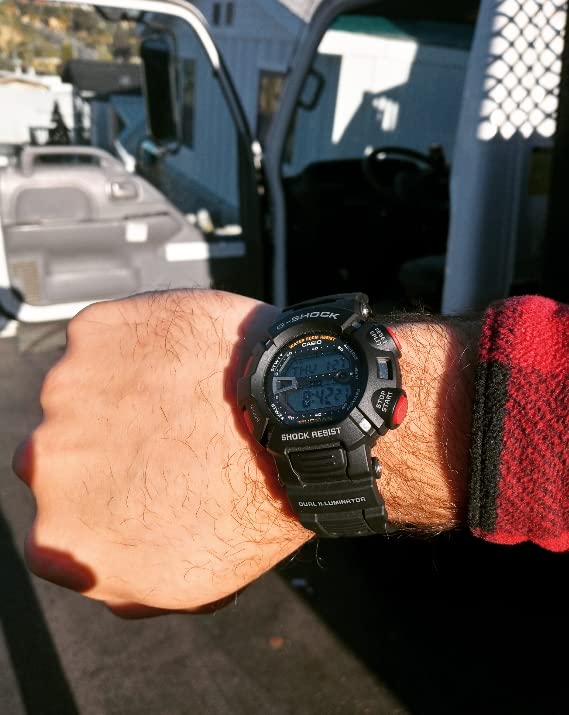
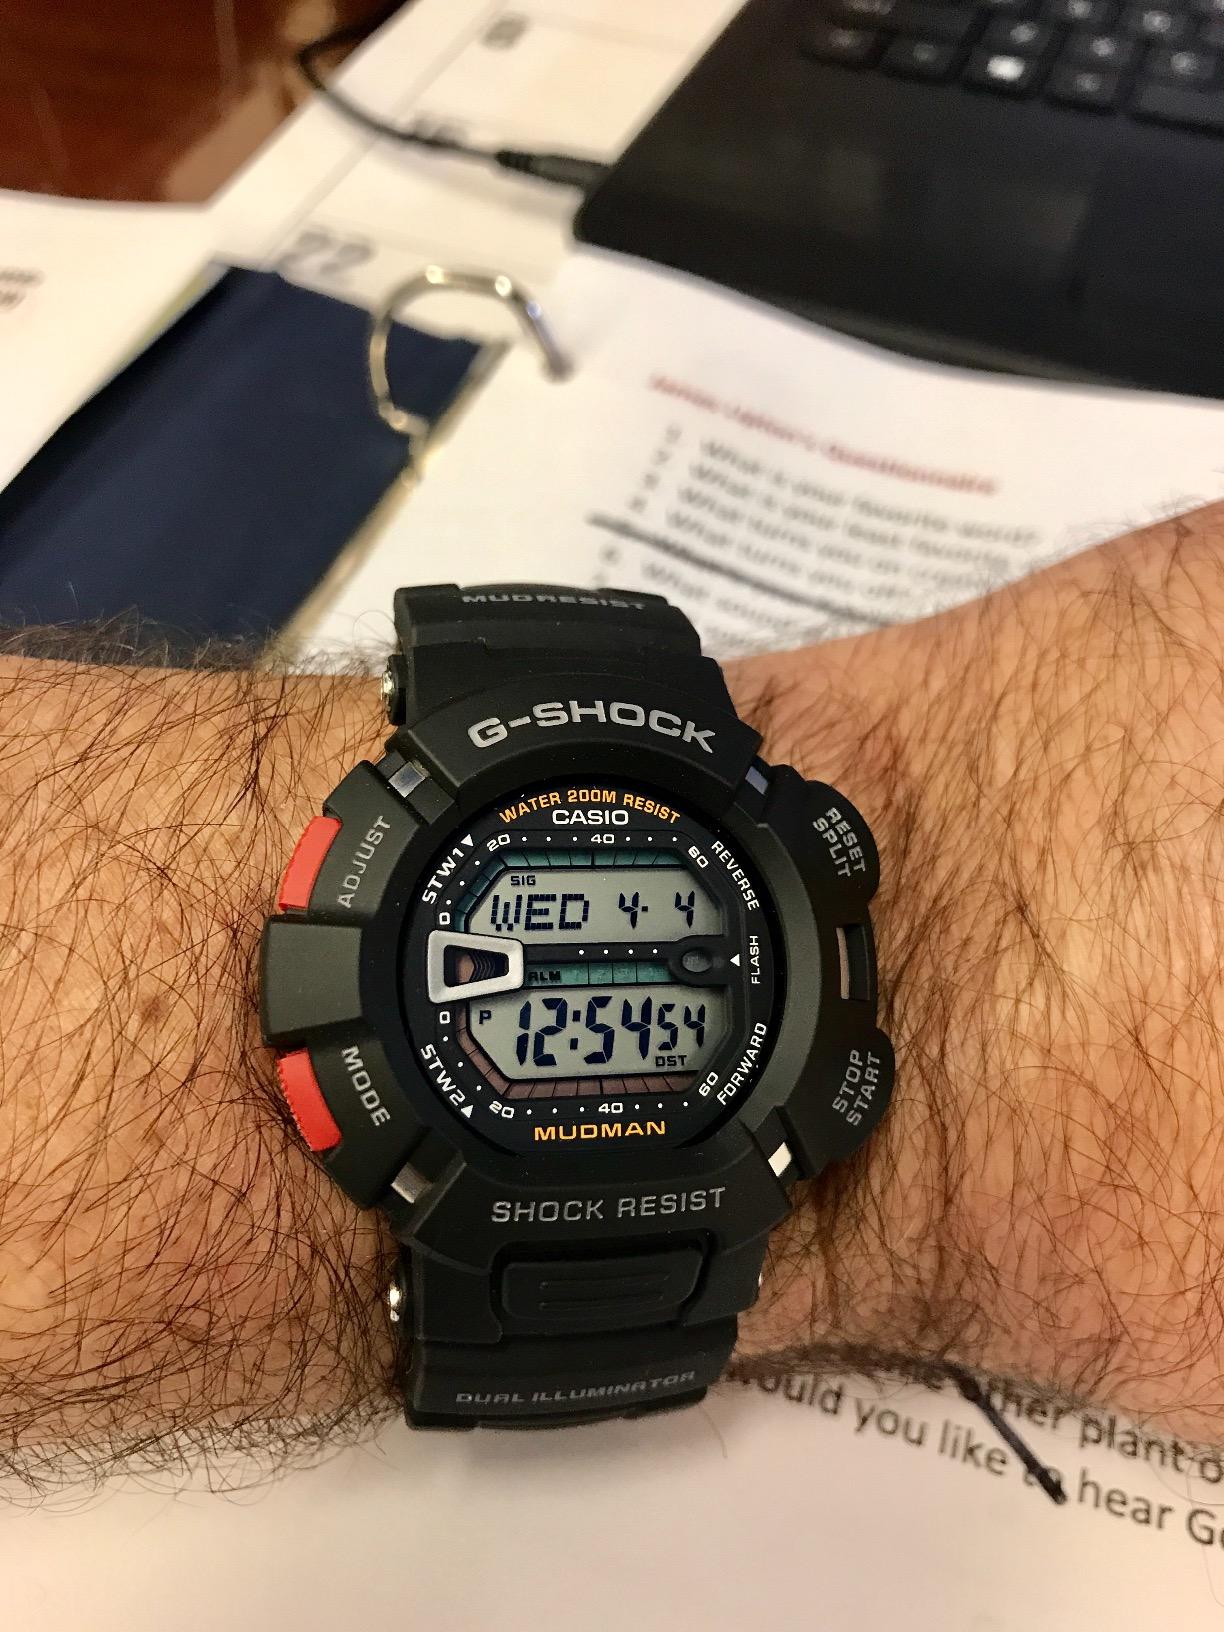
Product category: accessories_watch
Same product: yes